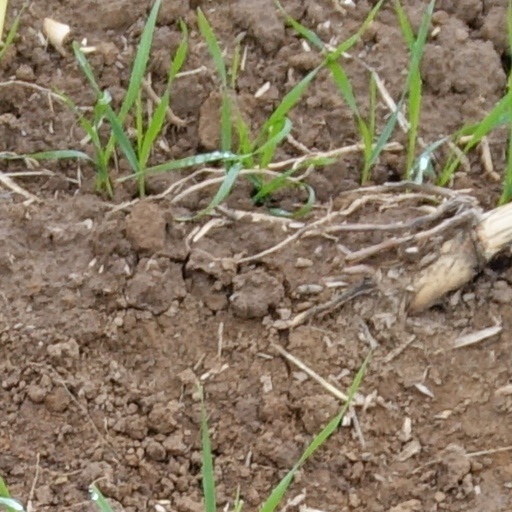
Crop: wheat